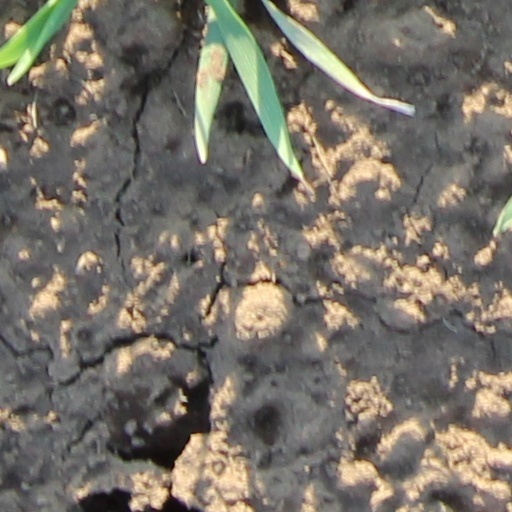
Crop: wheat